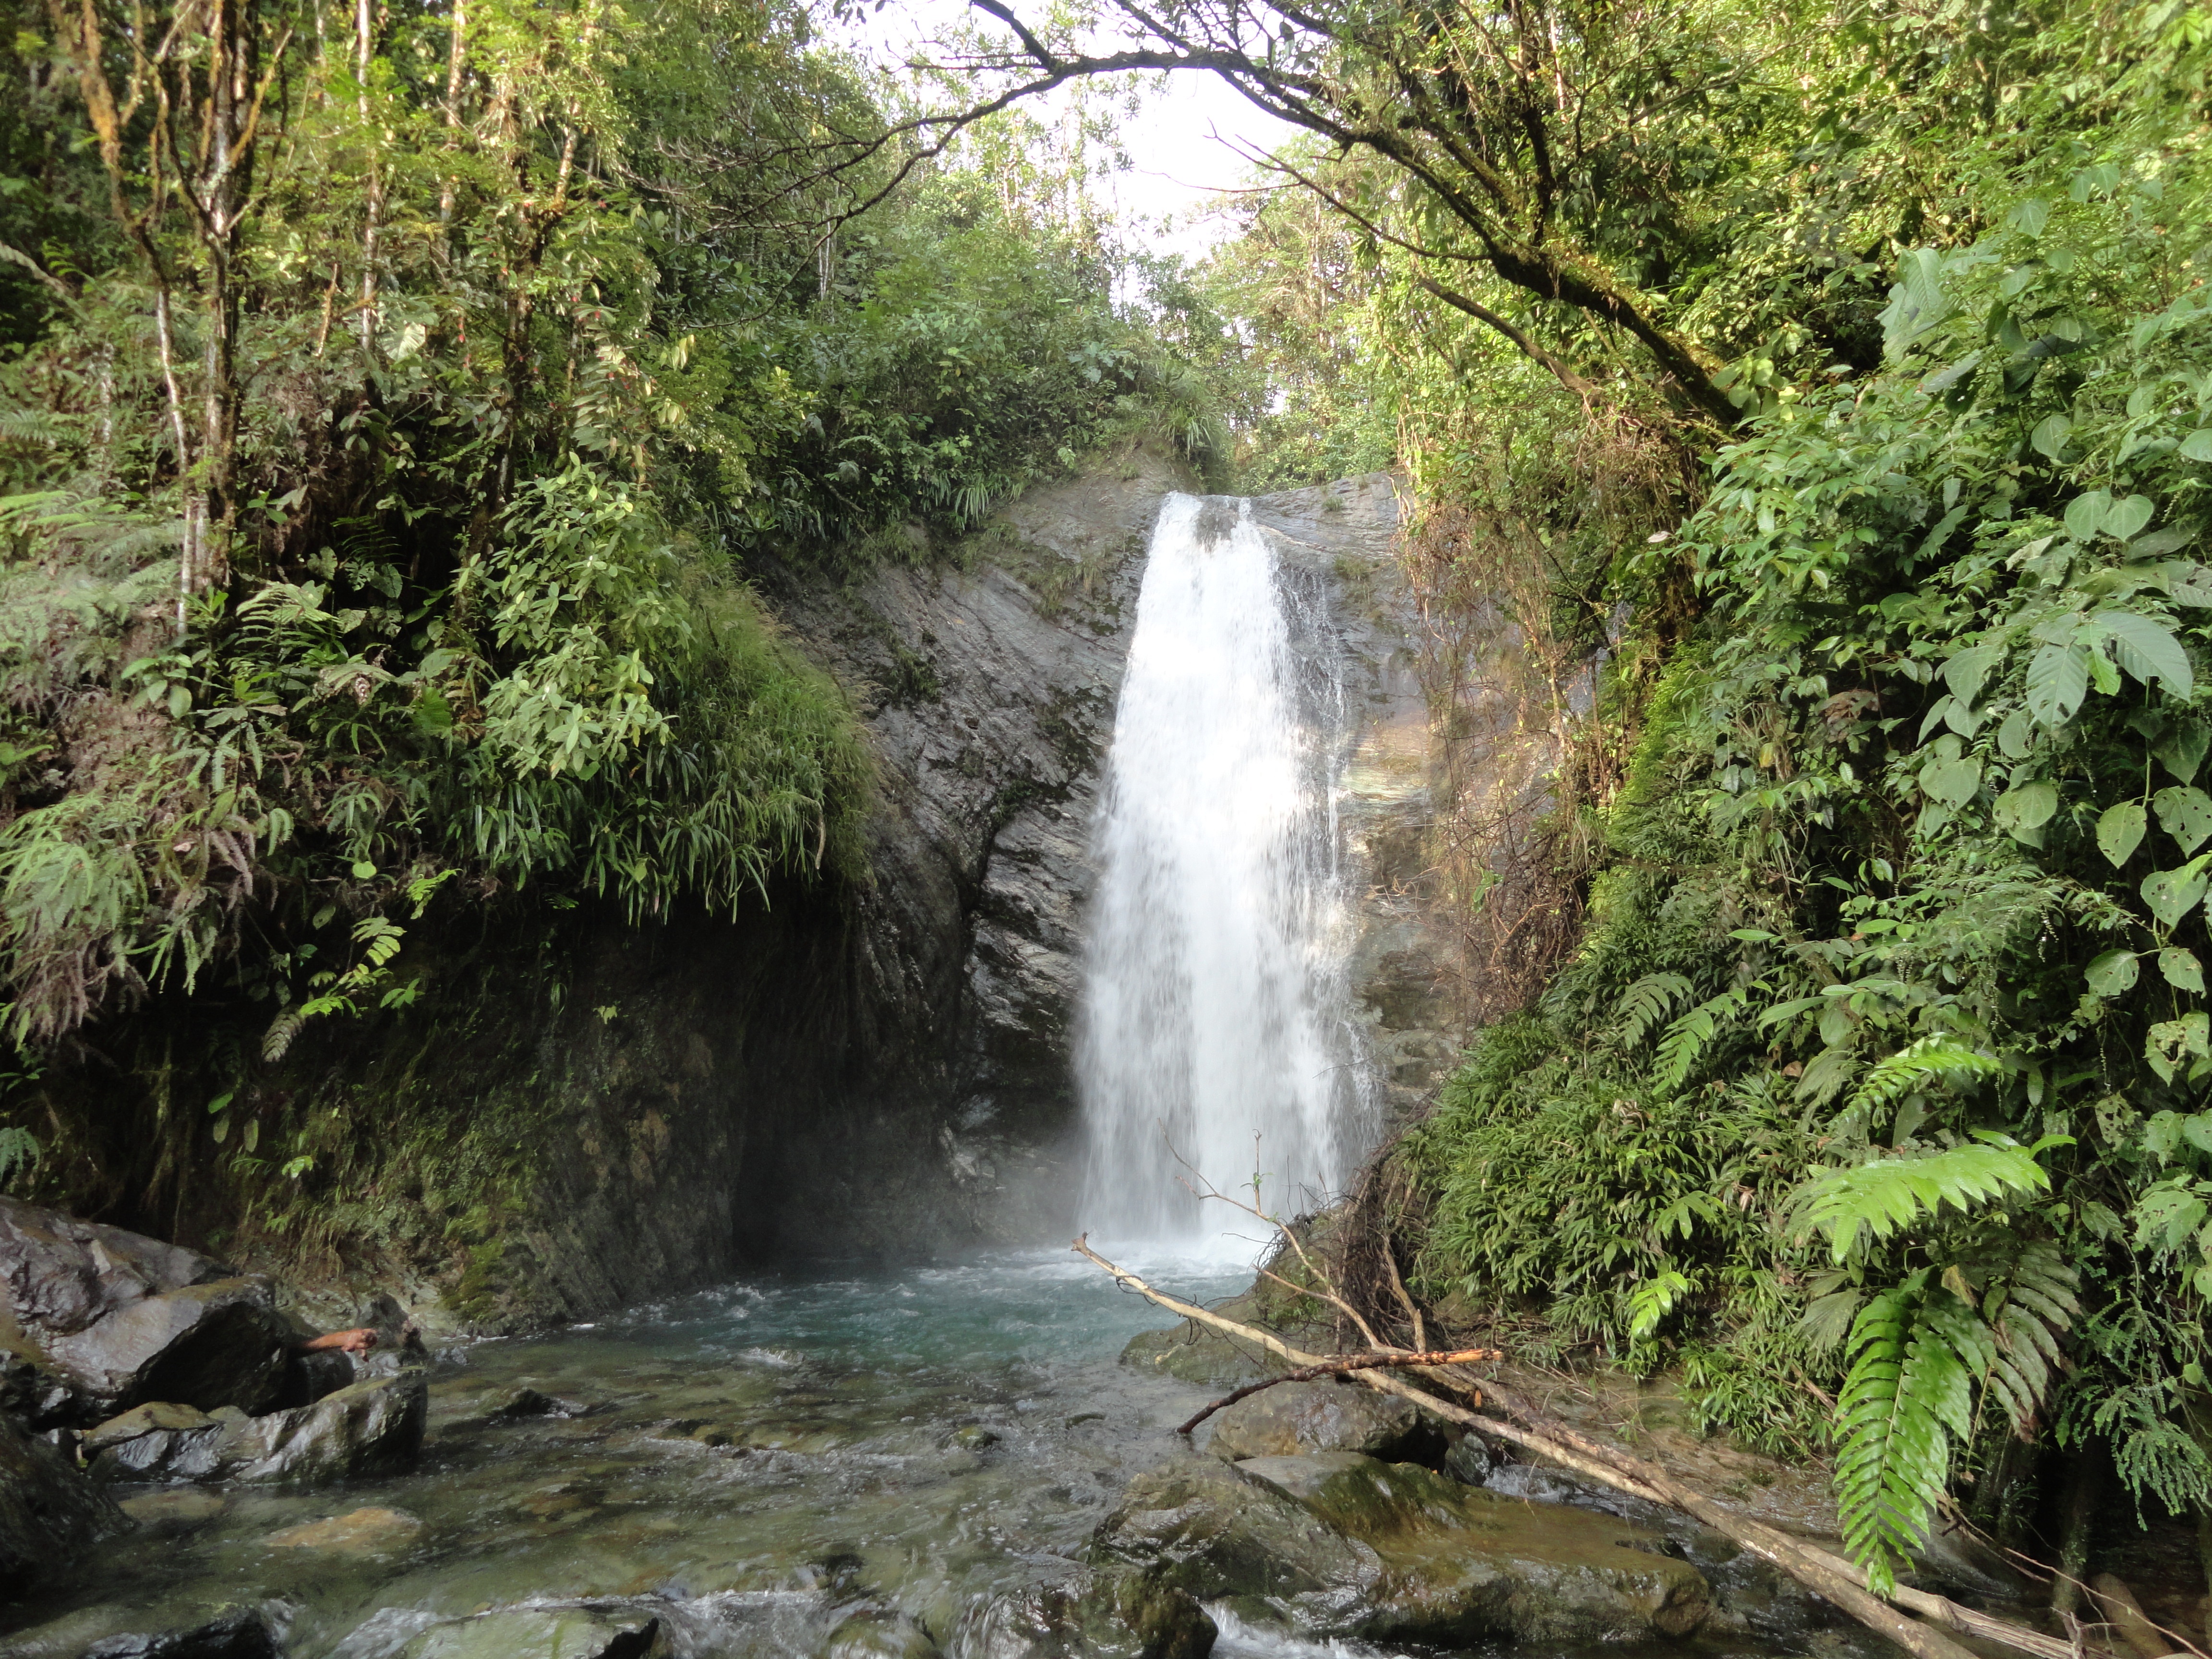
water, nature, forest, waterfall, river, wild, stream, cascade, jungle, body of water, rainforest, ravine, wasserfall, water feature, watercourse, nature reserve, rain forest, latin america